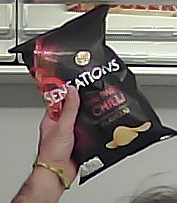
Product: lays_chill